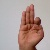
The image shows a hand gesture representing the letter 'F' in Indian Sign Language.